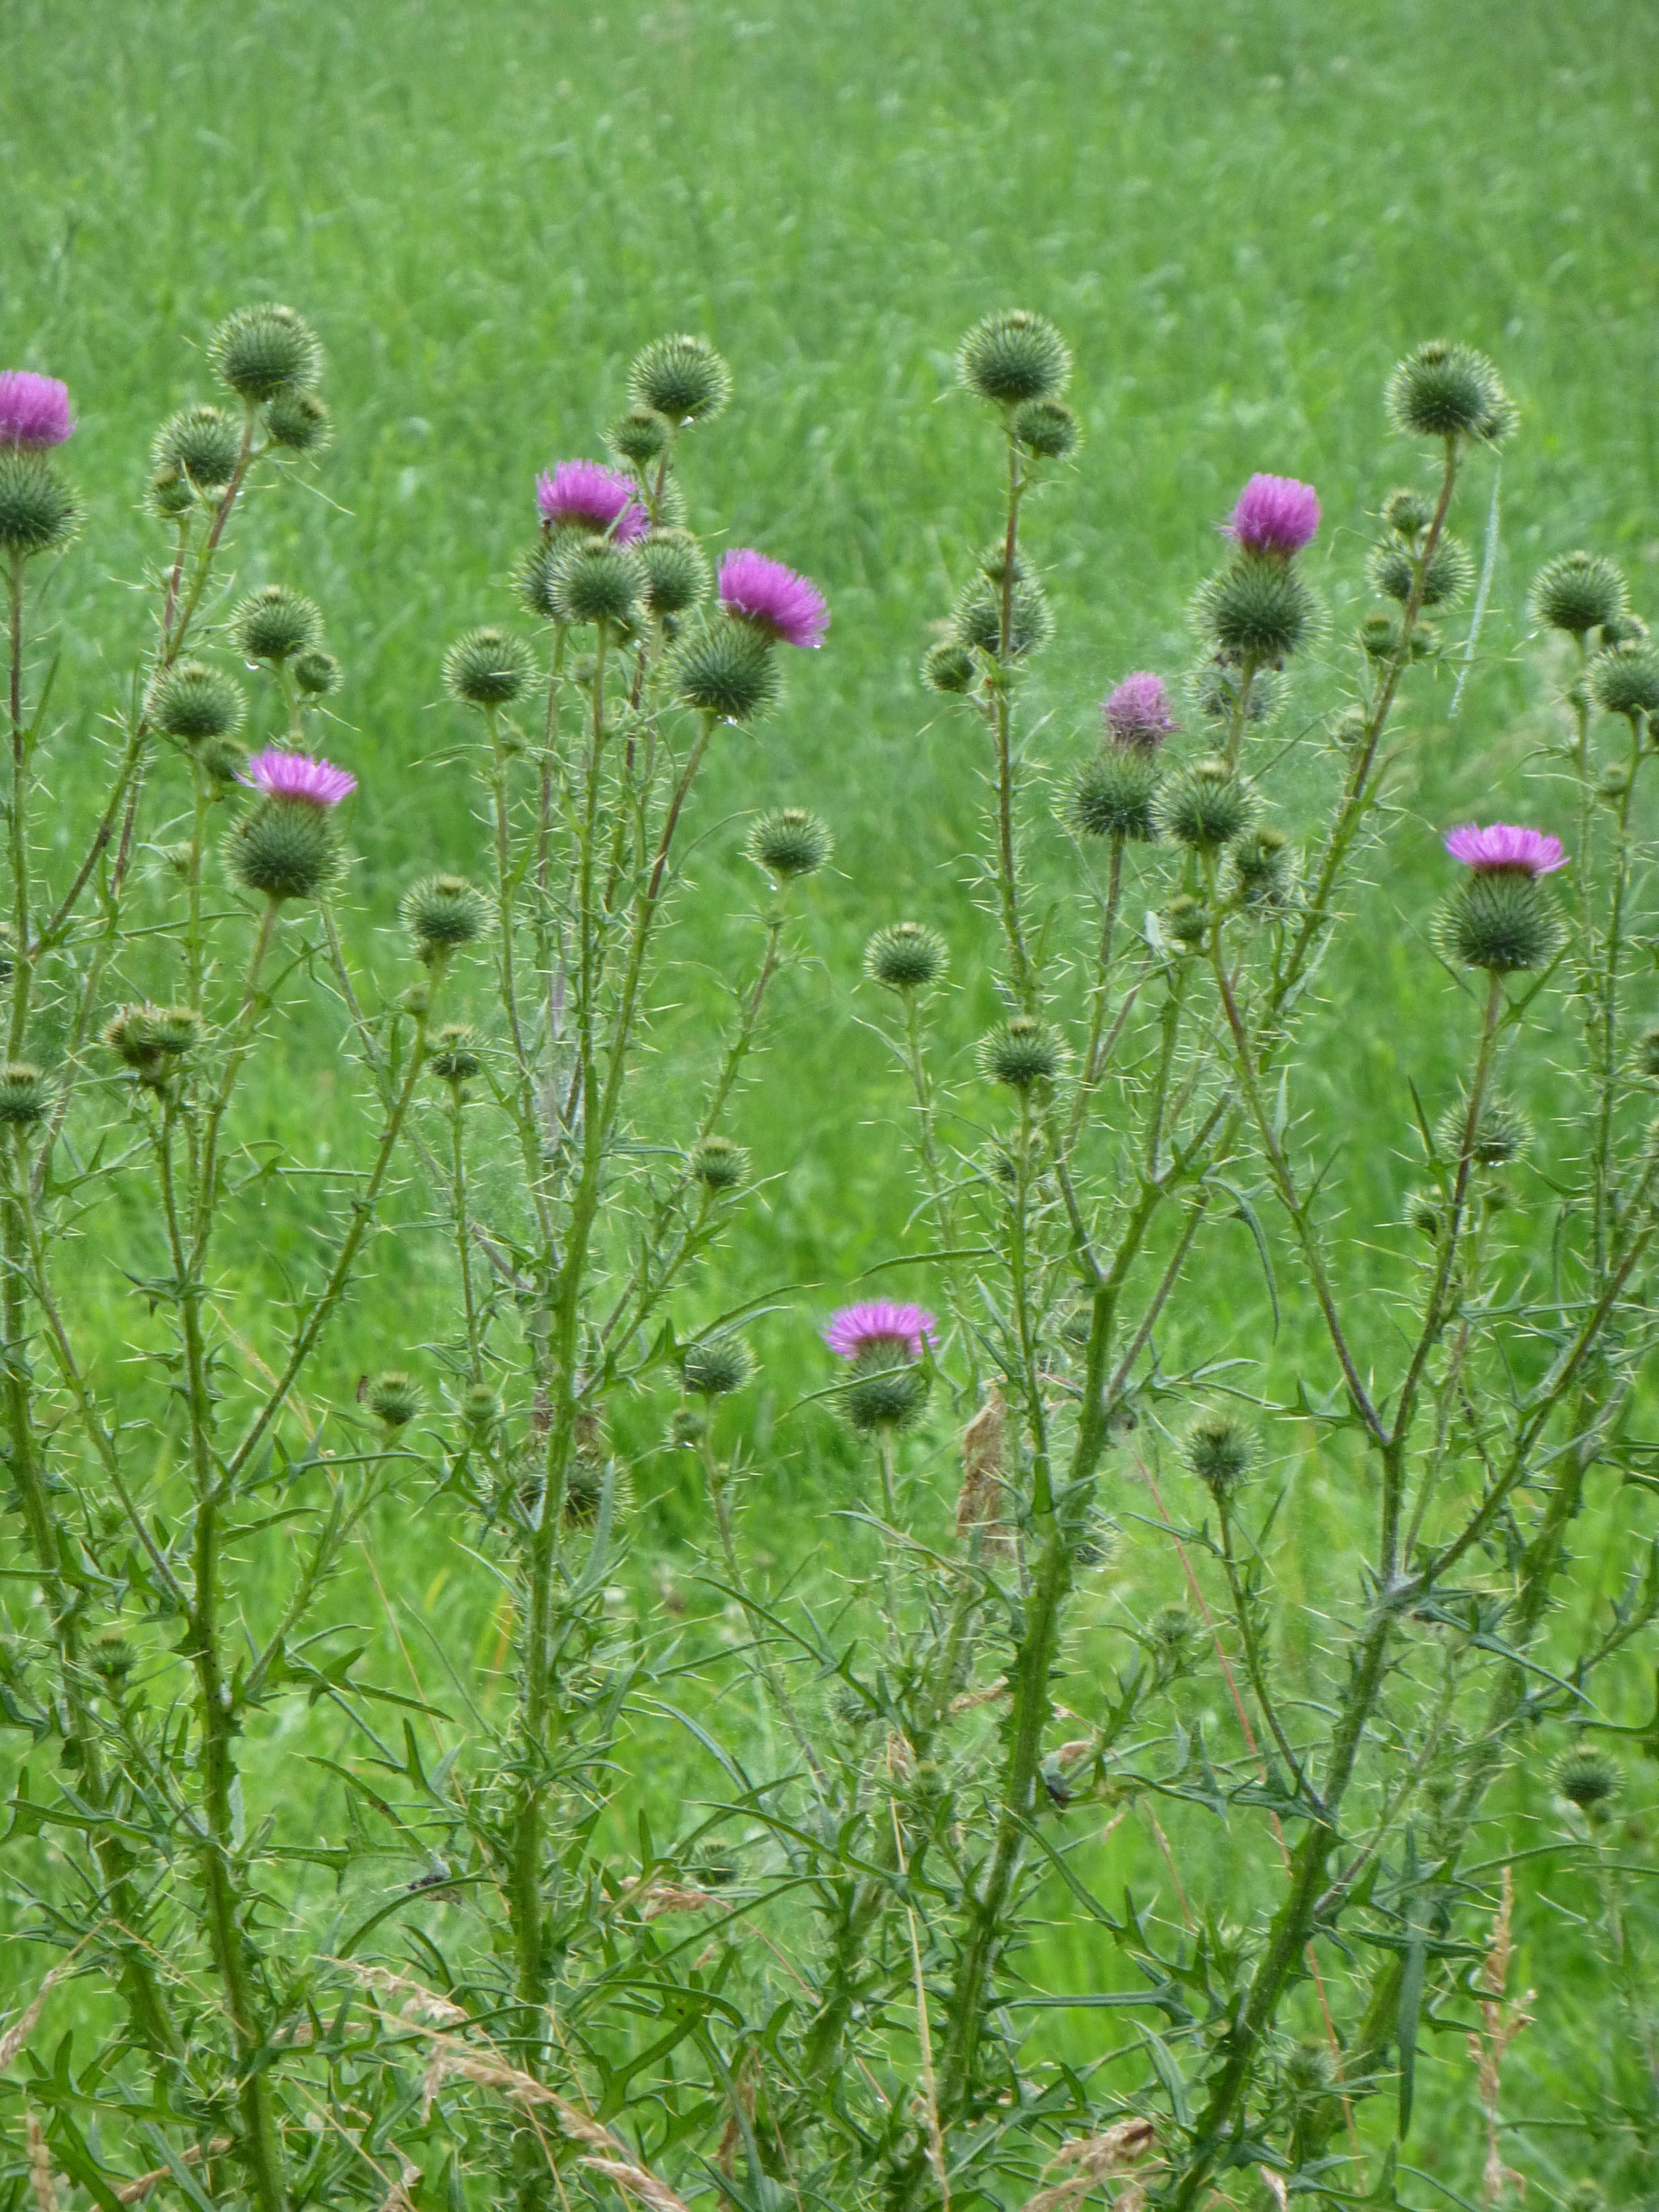
wilderness, plant, meadow, prairie, flower, bloom, green, herb, produce, garden, flora, wildflower, weed, wild plant, thistle, yarrow, flowering plant, daisy family, wild herb, annual plant, land plant